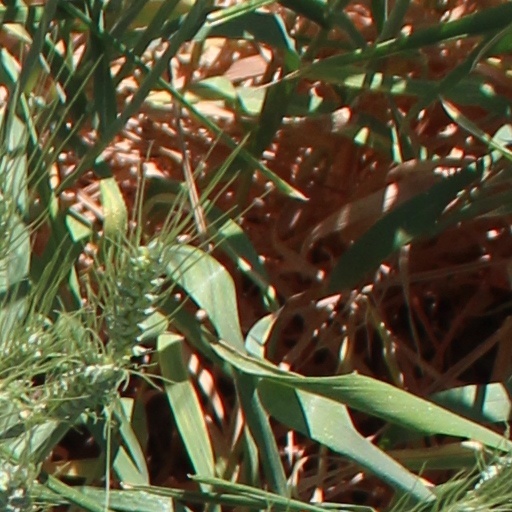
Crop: wheat